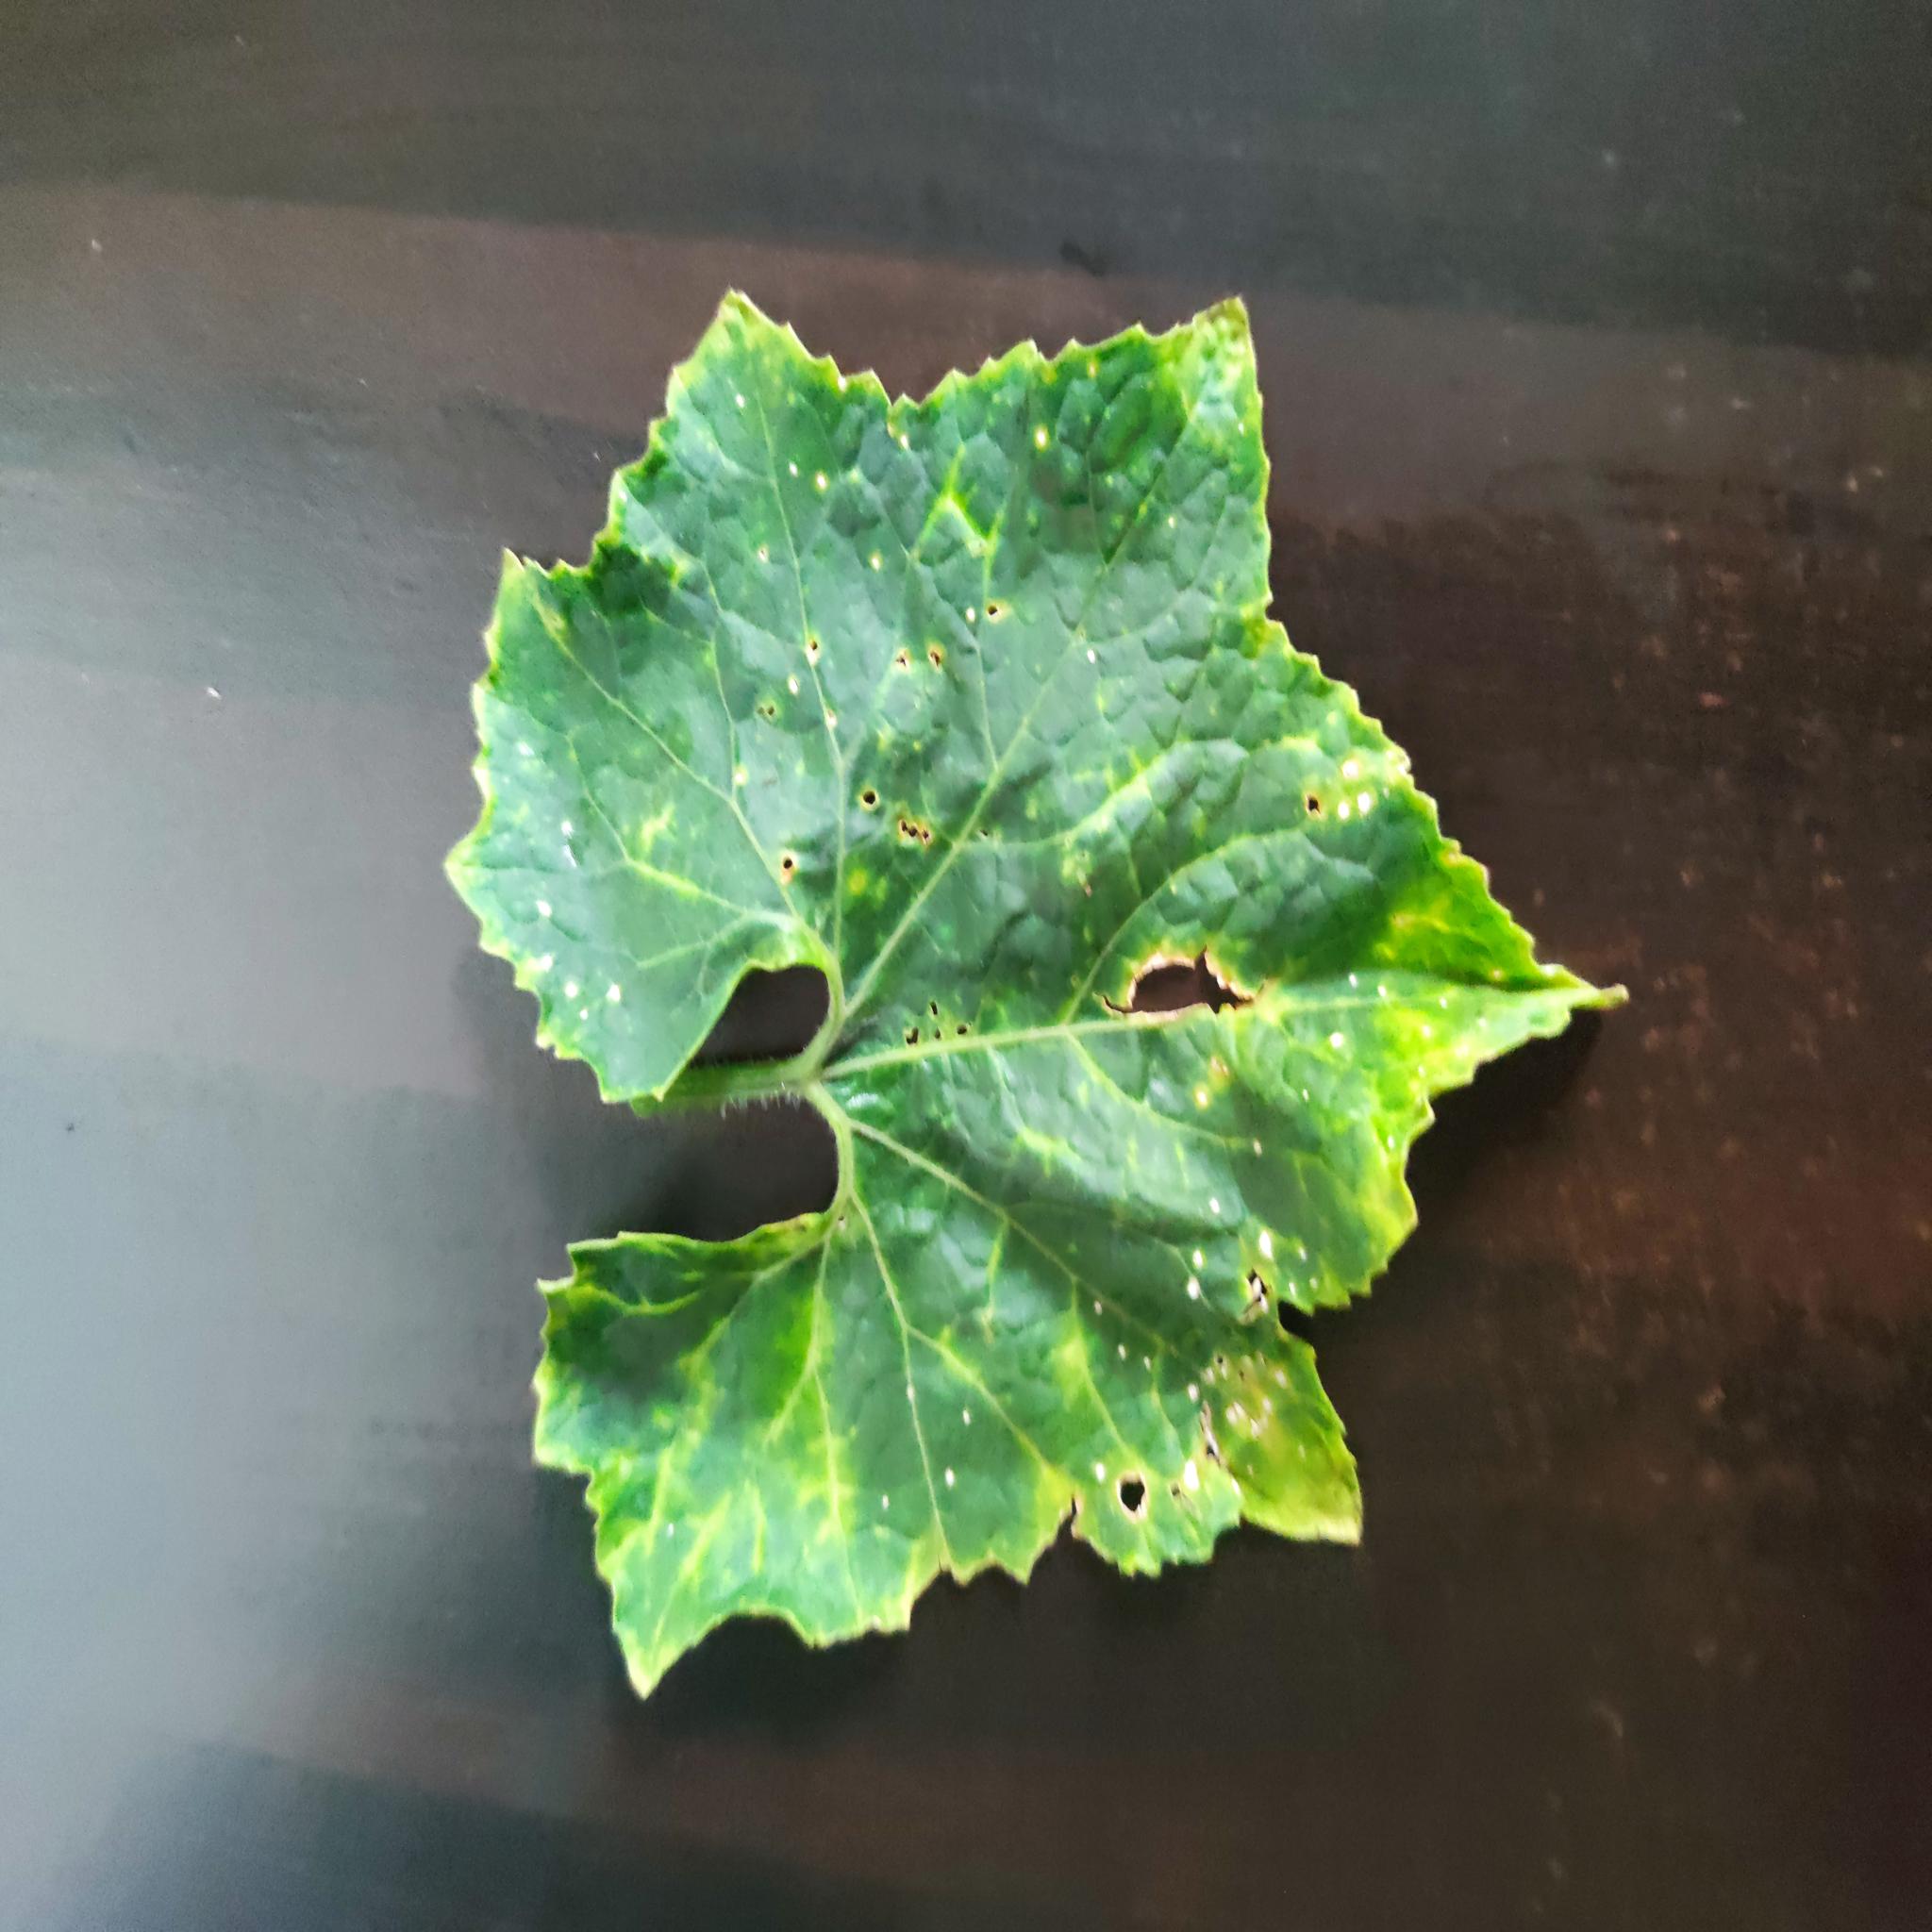
Label: Downy mildew